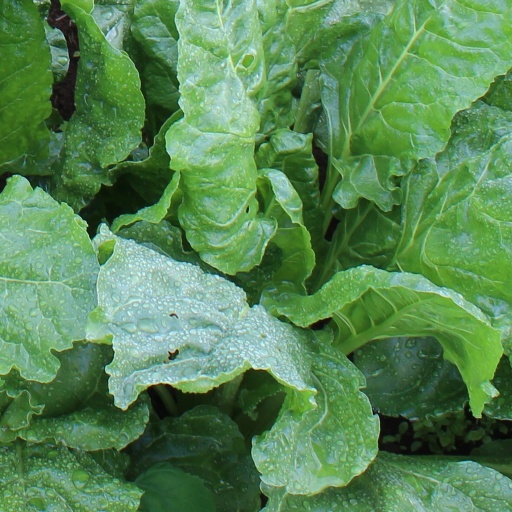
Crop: sugar beet